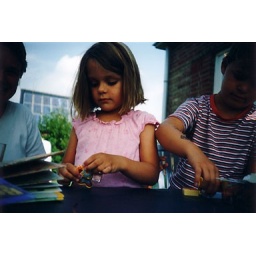
boys in blue, girl in pink